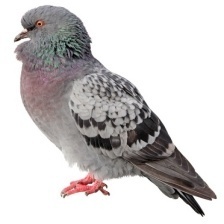
Species: ROCK DOVE
Scientific name: COLUMBA LIVIA